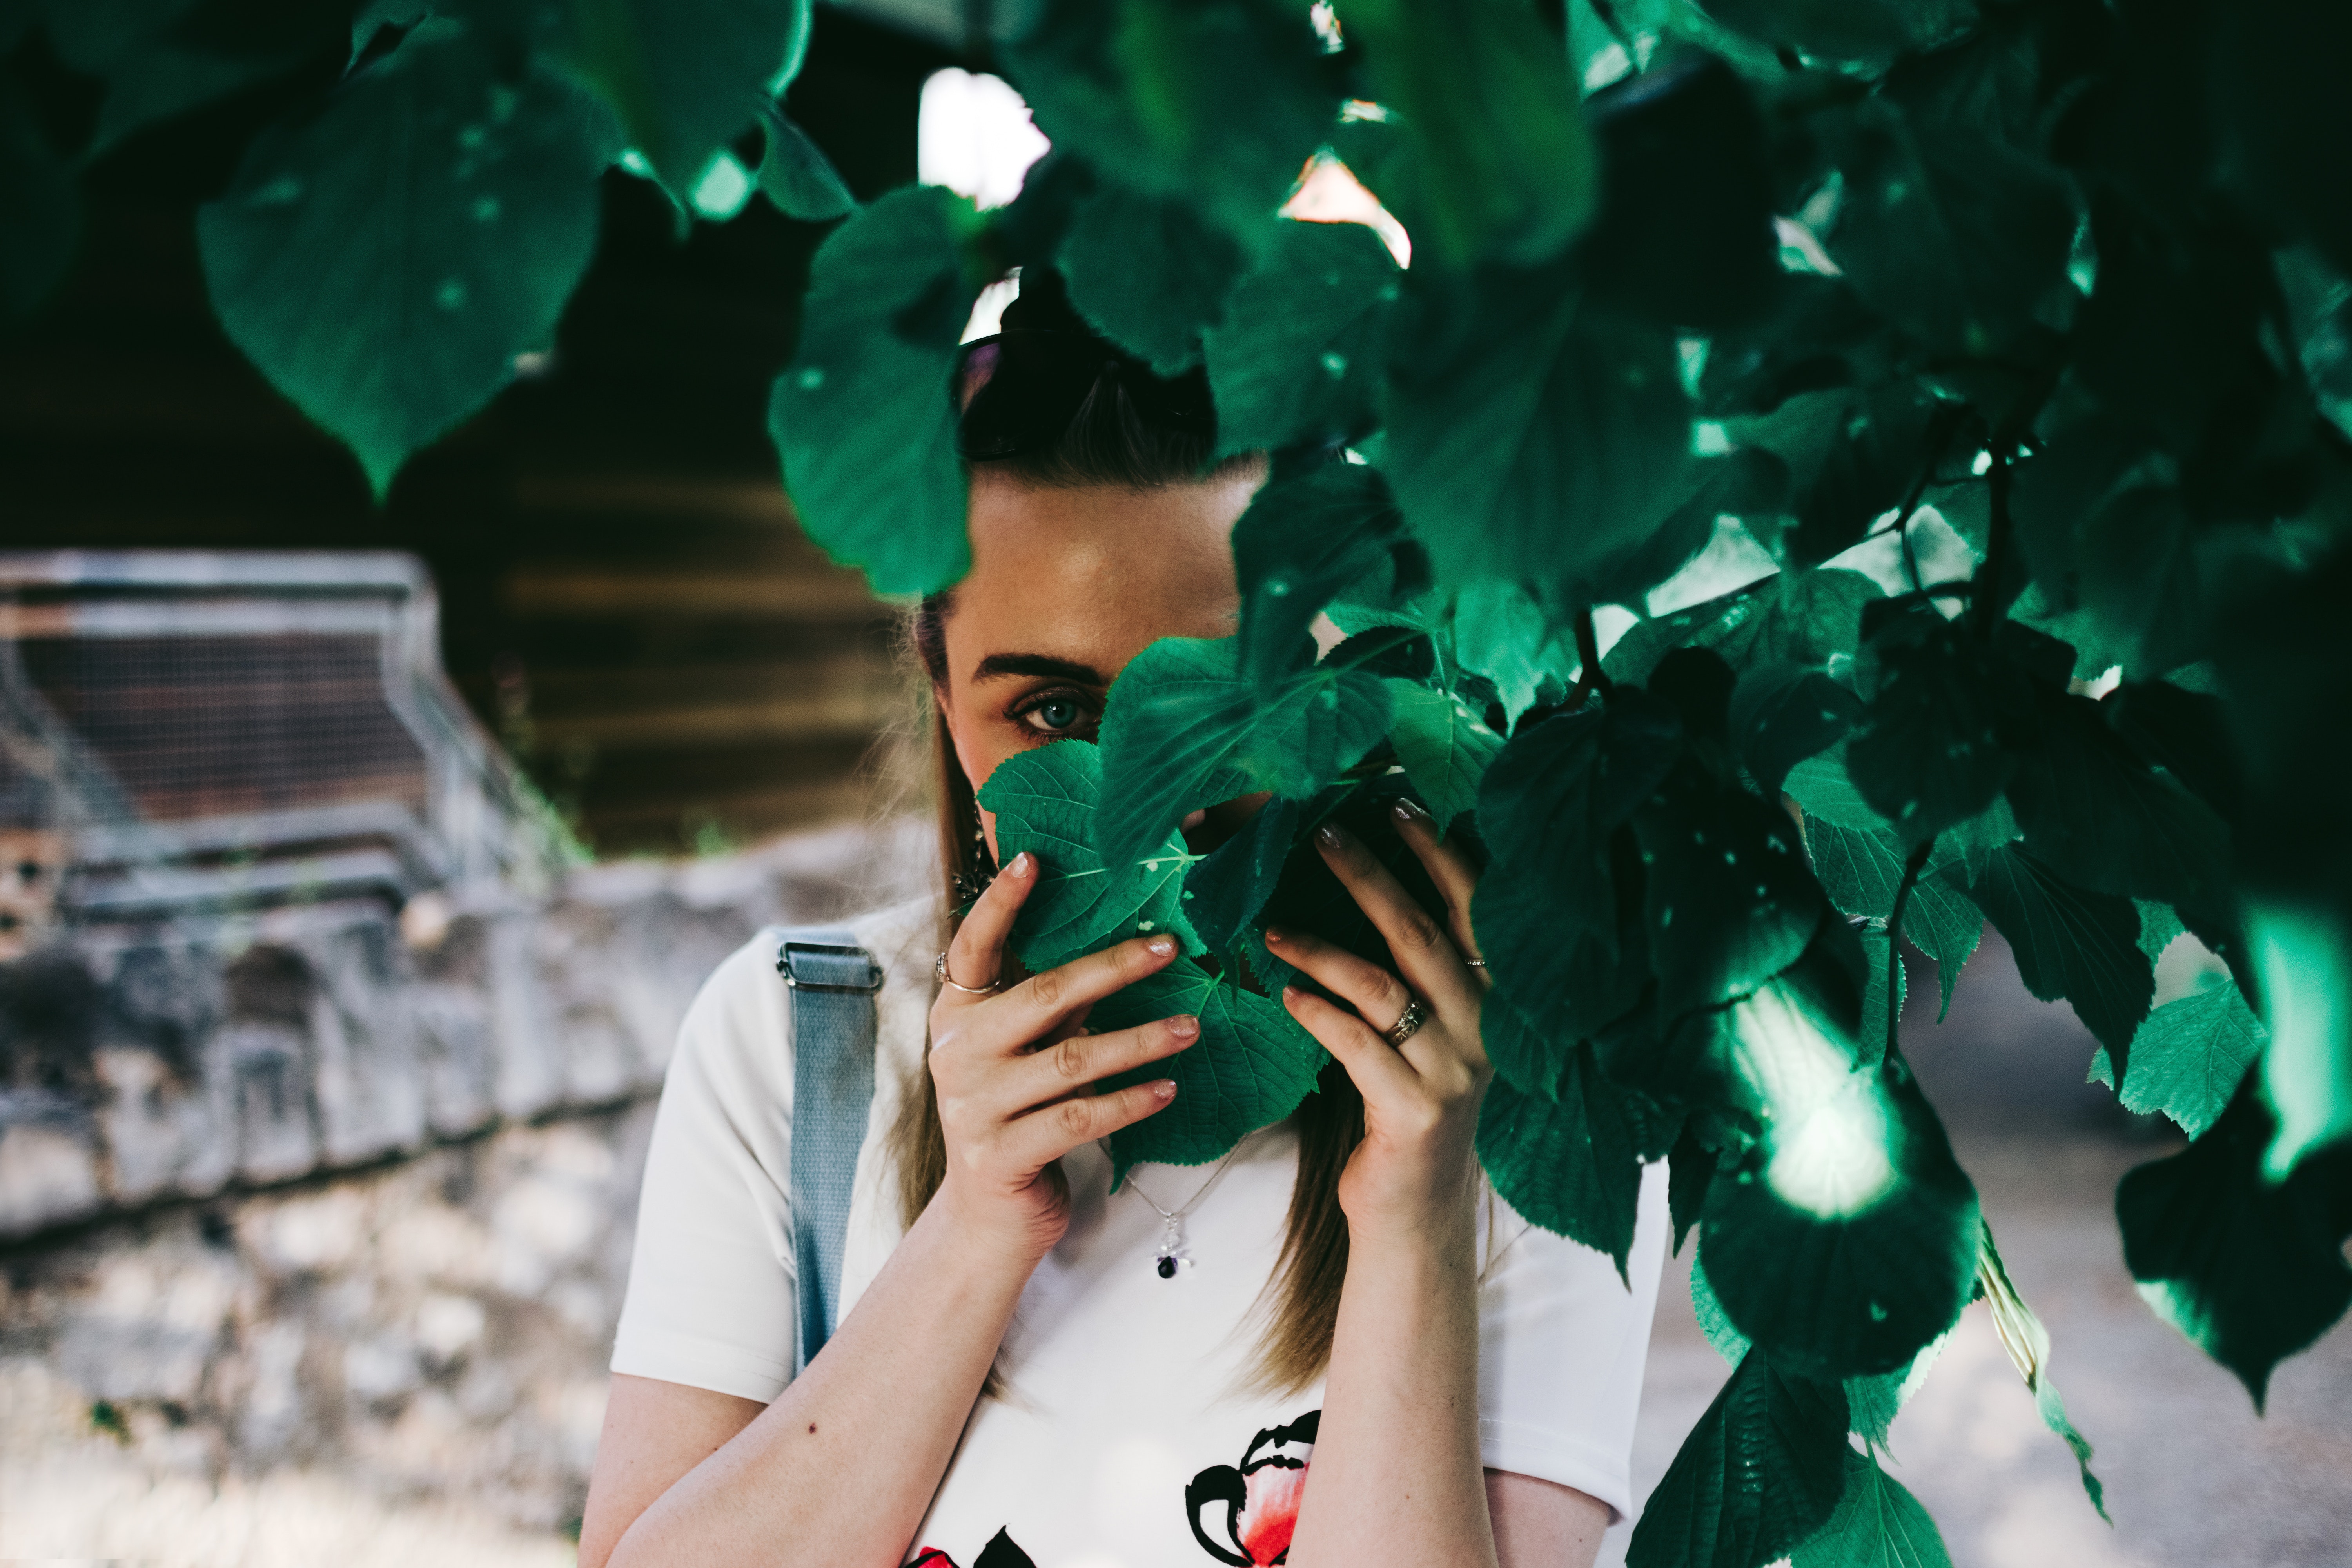
green, leaf, hand, tree, Colorfulness, footwear, leg, plant, photography, shoe, finger, human leg, street fashion, flower